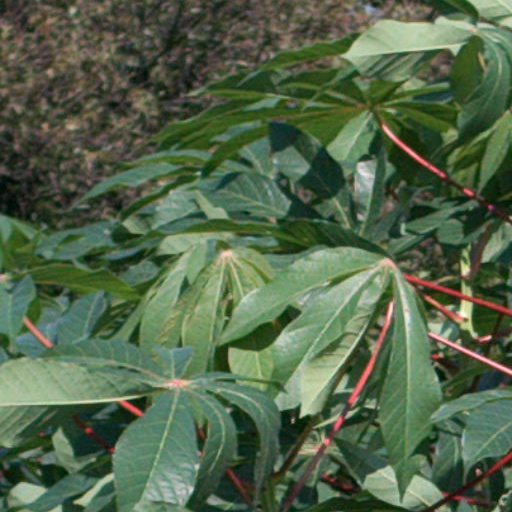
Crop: cassava